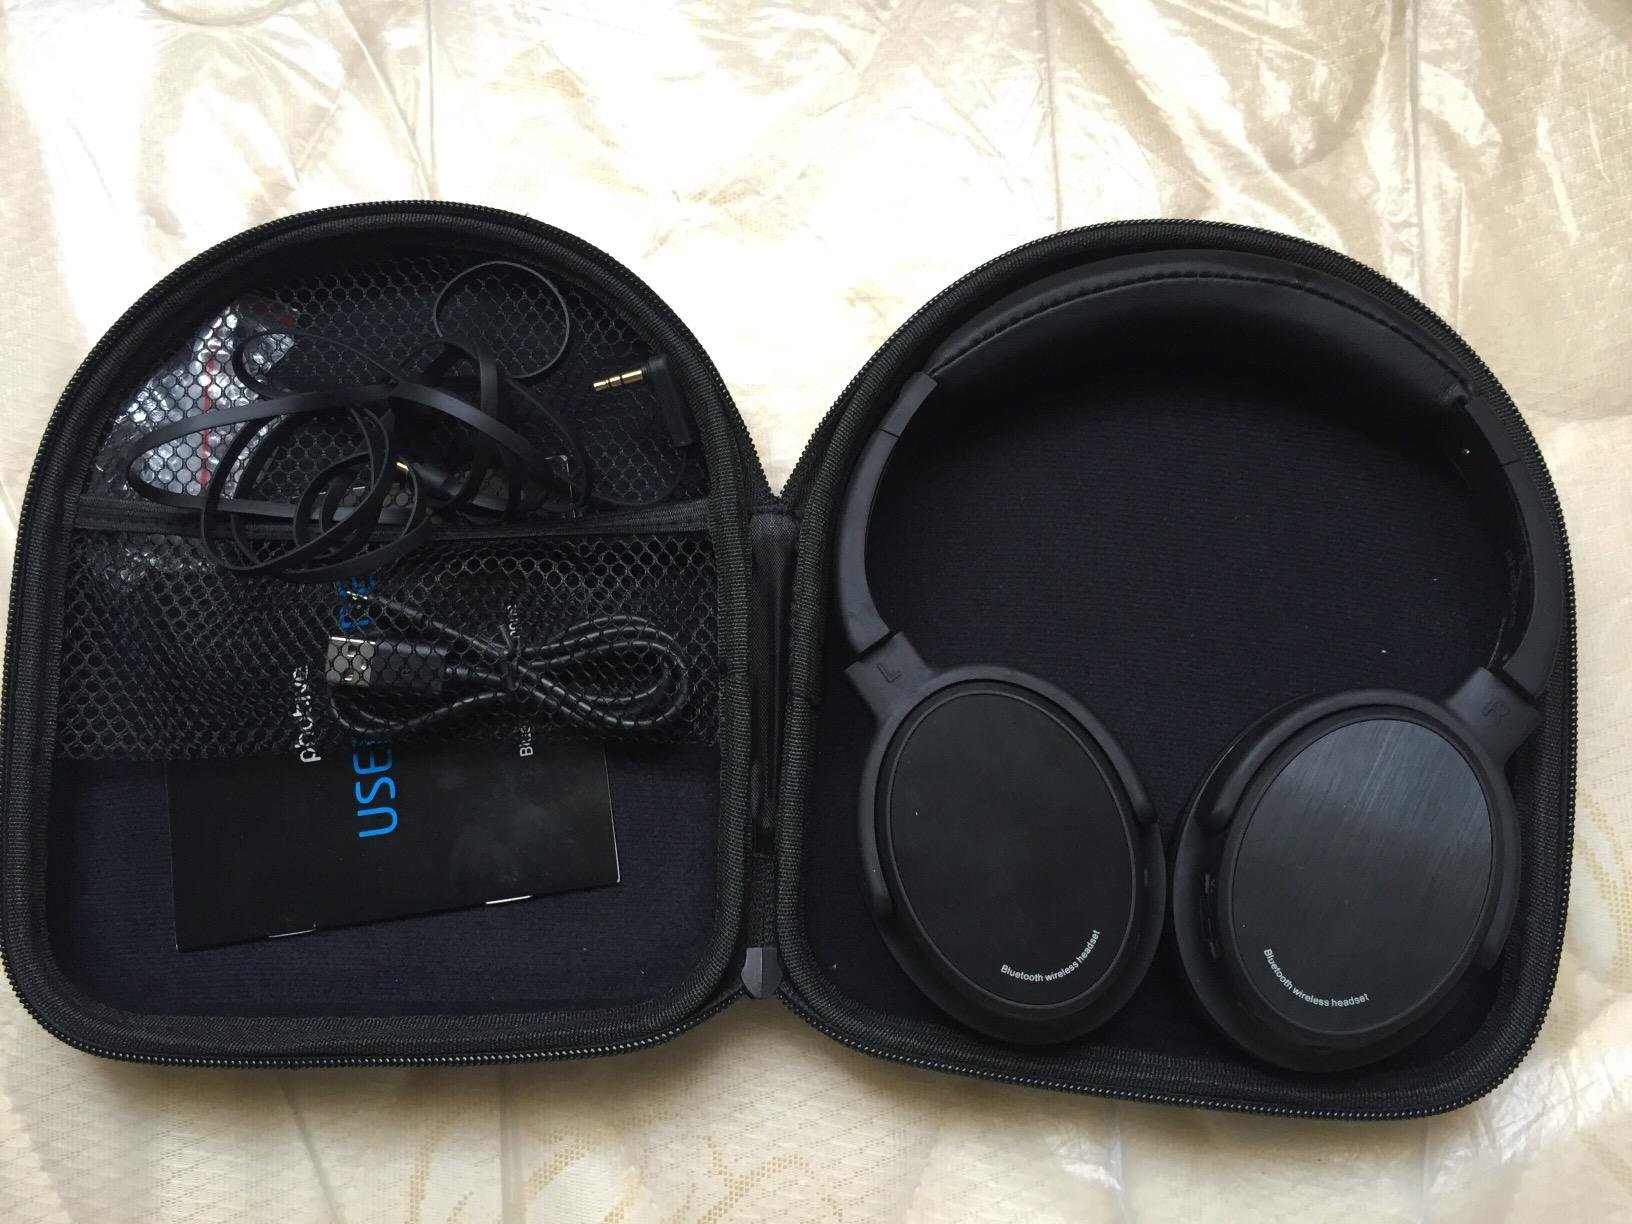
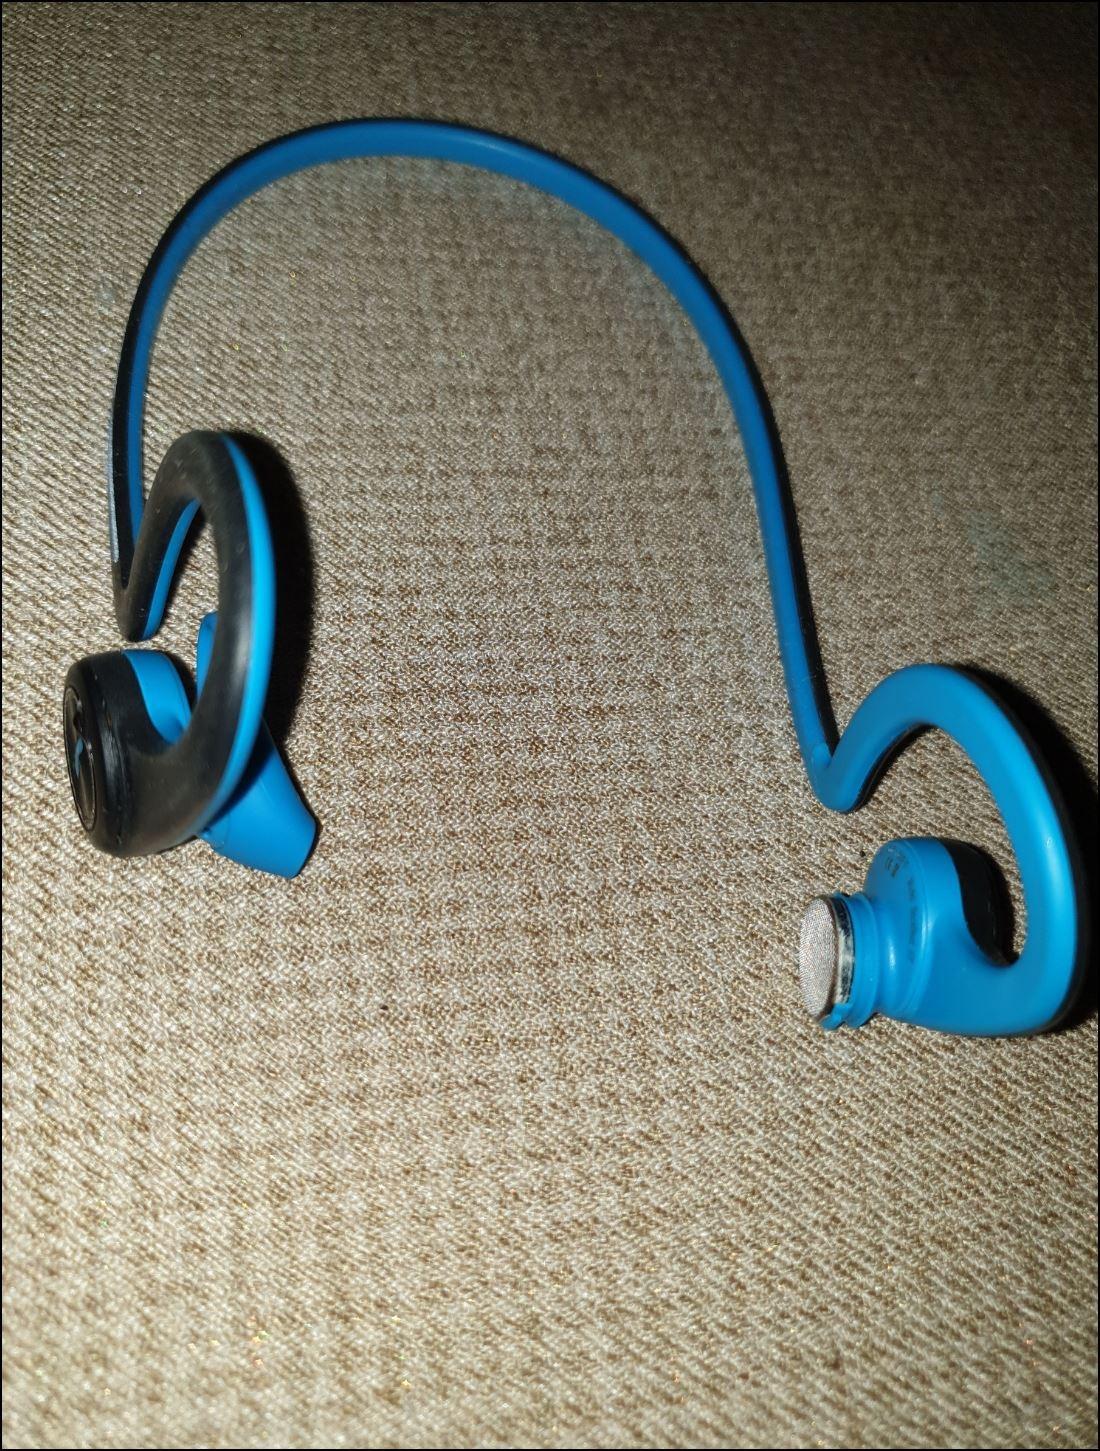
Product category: headphones
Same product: no